Paul Heyse

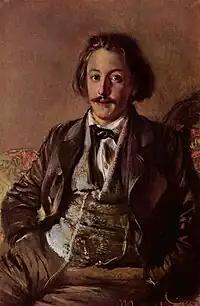
Portrait of Paul Heyse, by Adolph von Menzel

In 1851, Heyse won a contest held by the members of the "Tunnel" for the ballad "Das Tal von Espigno", and his first short story, "Marion" (1852), was similarly honoured. It was followed in 1852 by the "Spanisches Liederbuch", a collection of translations of poems and folk songs by Geibel and Heyse which was to be a favourite with composers, including Robert Schumann (Opp. 74 & 138), Adolf Jensen (Op. 21) and Hugo Wolf (Lieder collection "Spanisches Liederbuch", 1891). Wolf also set poems from Heyse's collection of 1860 (Lieder collection "Italienisches Liederbuch" 189296). Throughout his career Heyse worked as a translator, above all of Italian literature (Leopardi, Giusti).